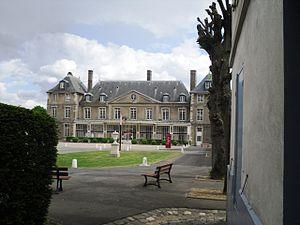
La façade occidentale sur château d'Athis à Athis-Mons (91)
Le château d'Athis est un château français situé dans la commune d'Athis-Mons, en pays Hurepoix, dans le département de l'Essonne et la région Île-de-France, à seize kilomètres au sud-est de Paris.
Cet article recense les châteaux de l'Essonne, en France.